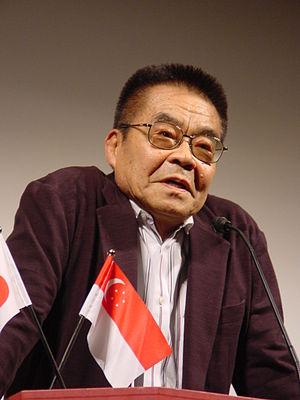
Cette page dresse une liste de personnalités nées au cours de l'année 1935 présentée dans l'ordre chronologique.
Yoshihiro Tatsumi est un mangaka né à Ōsaka, au Japon, le 10 juin 1935, et mort le 7 mars 2015, reconnu comme un des pionniers du style gekiga de la bande dessinée indépendante nippone.